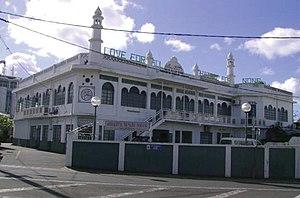
Les Fêtes mauriciennes sont célébrées à l'Île Maurice. L'île est le point de rencontres de fêtes hindoues, chrétiennes, musulmanes, et chinoises, auxquelles s'ajoutent des commémorations liées à l'histoire. Il y a eu, au moment de l'accès à l'indépendance de l'île, en 1968, une redistribution des jours fériés et jours chômés, en fonction de l'importance des différentes communautés.